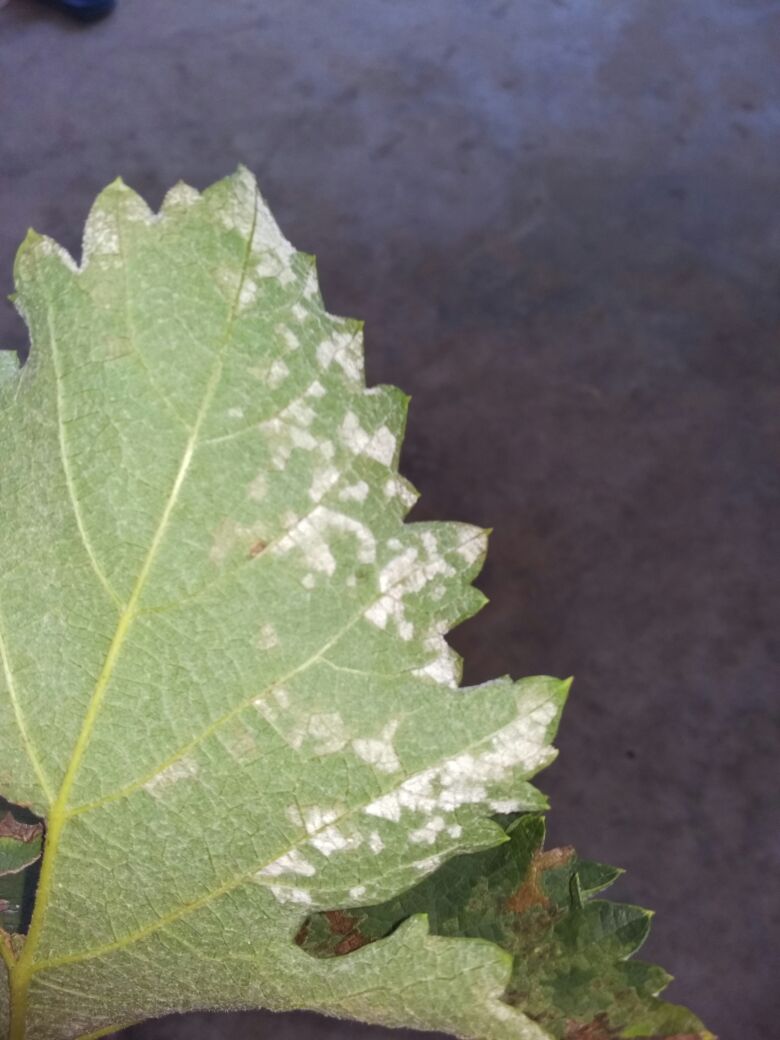
Plant: Grape
Disease: grape downy mildew